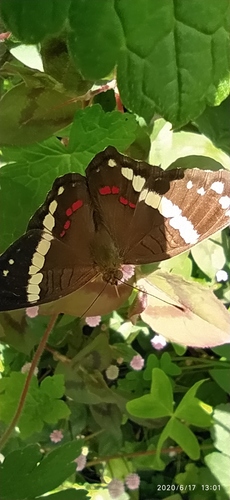
Scientific name: Anartia fatima
Common name: Banded peacock
Family: Nymphalidae
Order: Lepidoptera
Pollinator type: Primary pollinator
Habitat: Open areas and gardens
Geographic range: South America
Conservation status: Least Concern